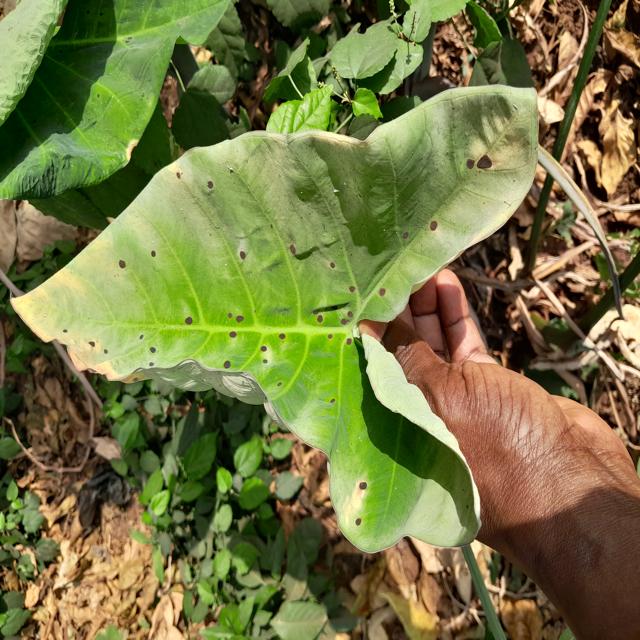
Label: Early_Blight